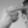
ASL letter: H